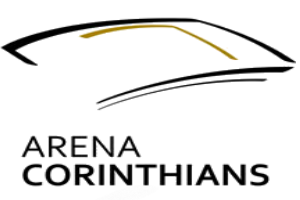
L'Arena Corinthians est le nom provisoire du stade de football construit pour la Coupe du monde de la FIFA Brésil 2014 à São Paulo, de 2011 à 2014, pour le Sport Club Corinthians Paulista, pour un devis de 820 millions de réaux brésiliens, par l'architecte Anibal Coutinho. Sa capacité devrait être de 48 000 spectateurs. Le stade est le lieu du match d'ouverture de la Coupe du monde de football de 2014 : Brésil-Croatie, et de cinq autres matches, y compris une demi-finale.